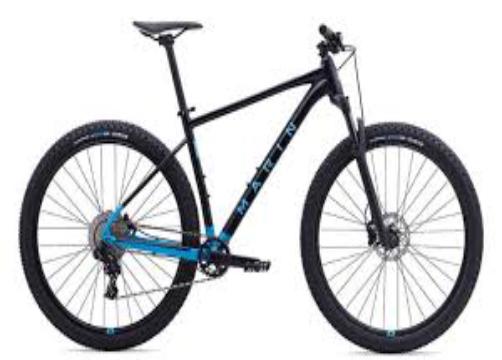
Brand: marin bikes
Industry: Transportation